Distin family

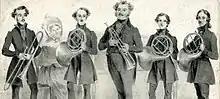
The Distin Quintet, 1830s lithograph with Ann Matilda Distin at the piano

The Distin family was an ensemble of British musicians in the 19th century who performed on brass instruments, and from 1845 promoted the saxhorn. One of them, Henry Distin, later became a noted brass instrument manufacturer in the United Kingdom and United States.